Spaniards in Mexico

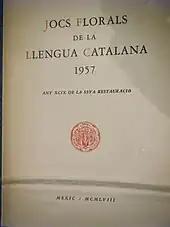
"Jocs florals de la llengua catalana" was a Catalan publication, printed in Mexico City.

Important Spanish schools remain in Mexico, such as Colegio Madrid of Mexico City, a scholarly institute founded in 1941 by Spanish immigrants and Mexican teachers. This is a private school for elementary education.